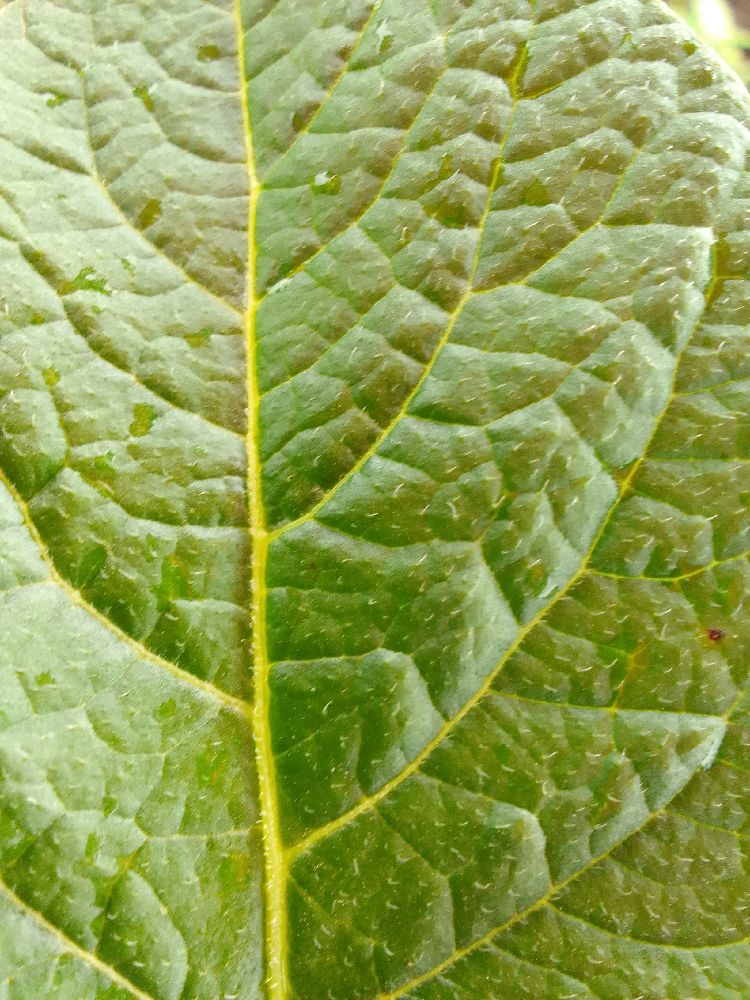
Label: Healthy